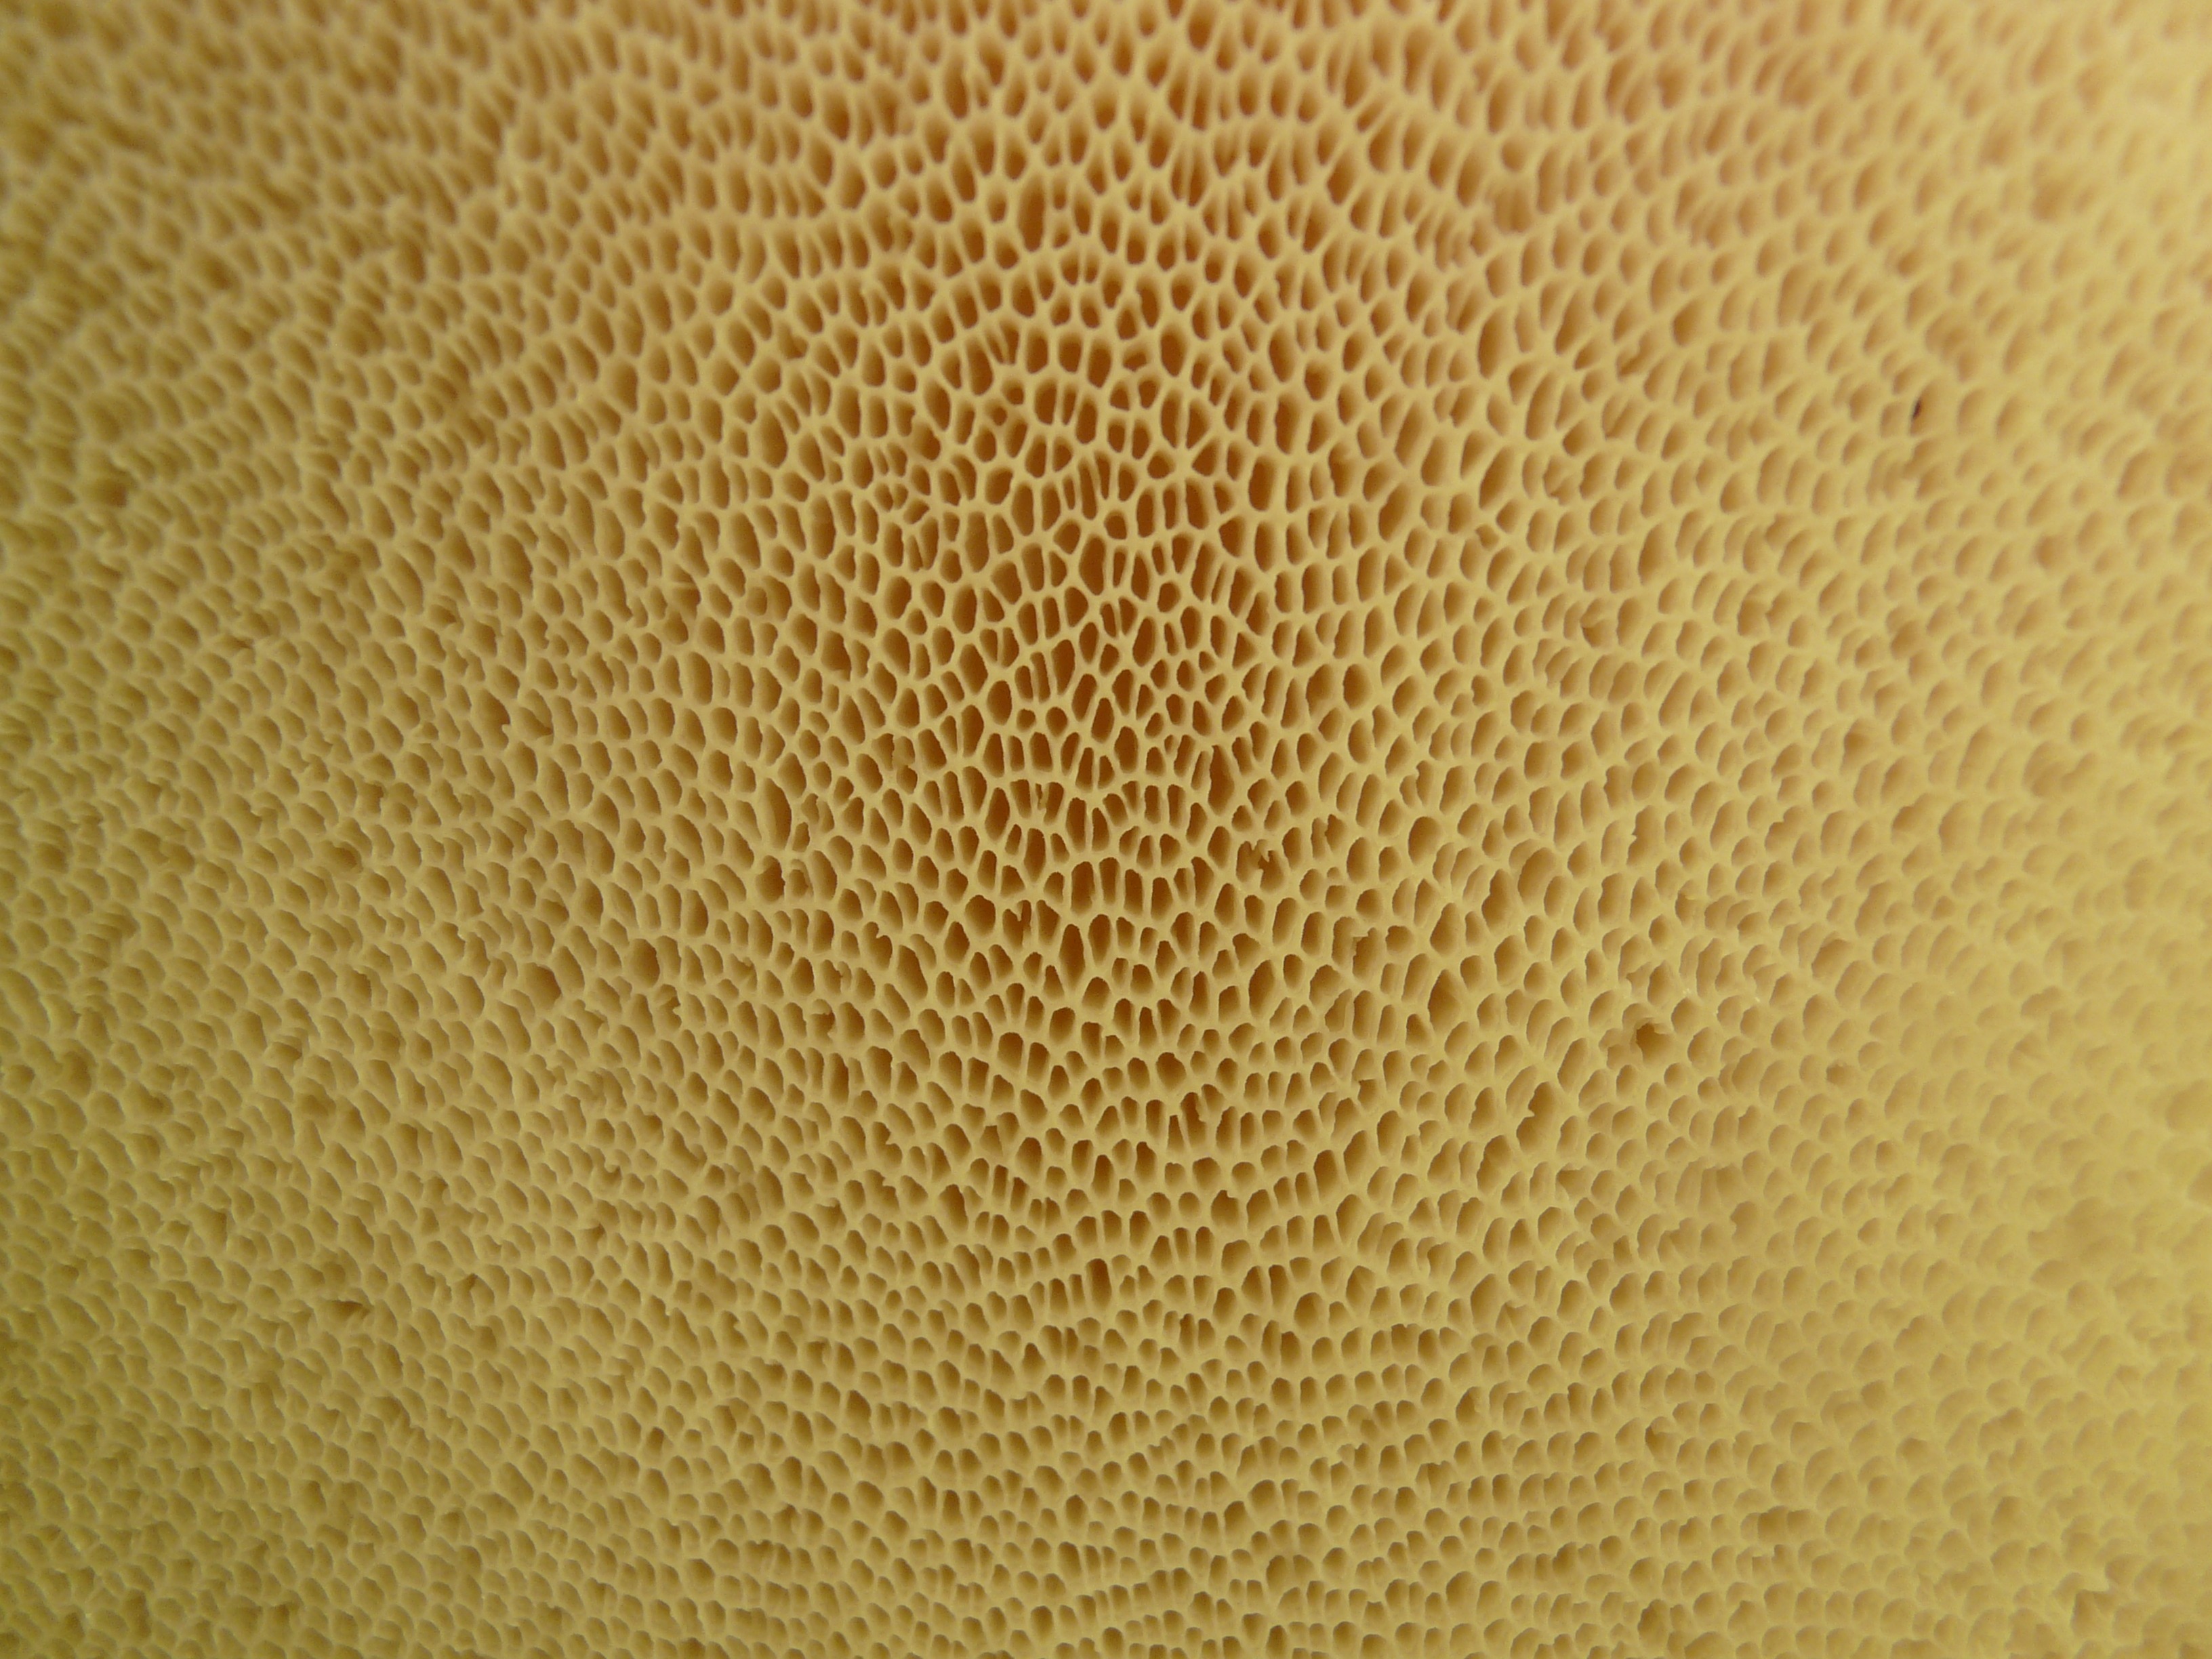
sand, texture, log, pattern, mushroom, yellow, material, textile, tree stump, edible, fungal species, bottom, tree fungus, lamellar, flooring, mushroom base, pores, grass family, polyporus, polyporus squamosus, polyporus squamosus stalk, shaft squamosus, polyporaceae, schwammartig